PFC Burgas

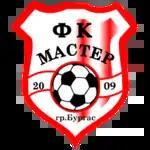
The club's logo in the period 2009–2014

The club was founded in 2009 as Football Club Master. In their debut 2010–11 season, they finished first in the Regional Football Group Burgas and qualified for the South-East V AFG promotion playoffs. On June 19, 2011, Master defeated Rodopi Momchilgrad 7–1 to earn promotion to the South-East V AFG.